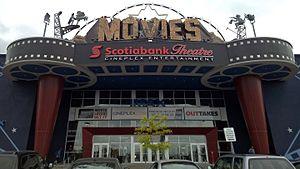
L'entrée pour le Cinéma Banque Scotia Ottawa.